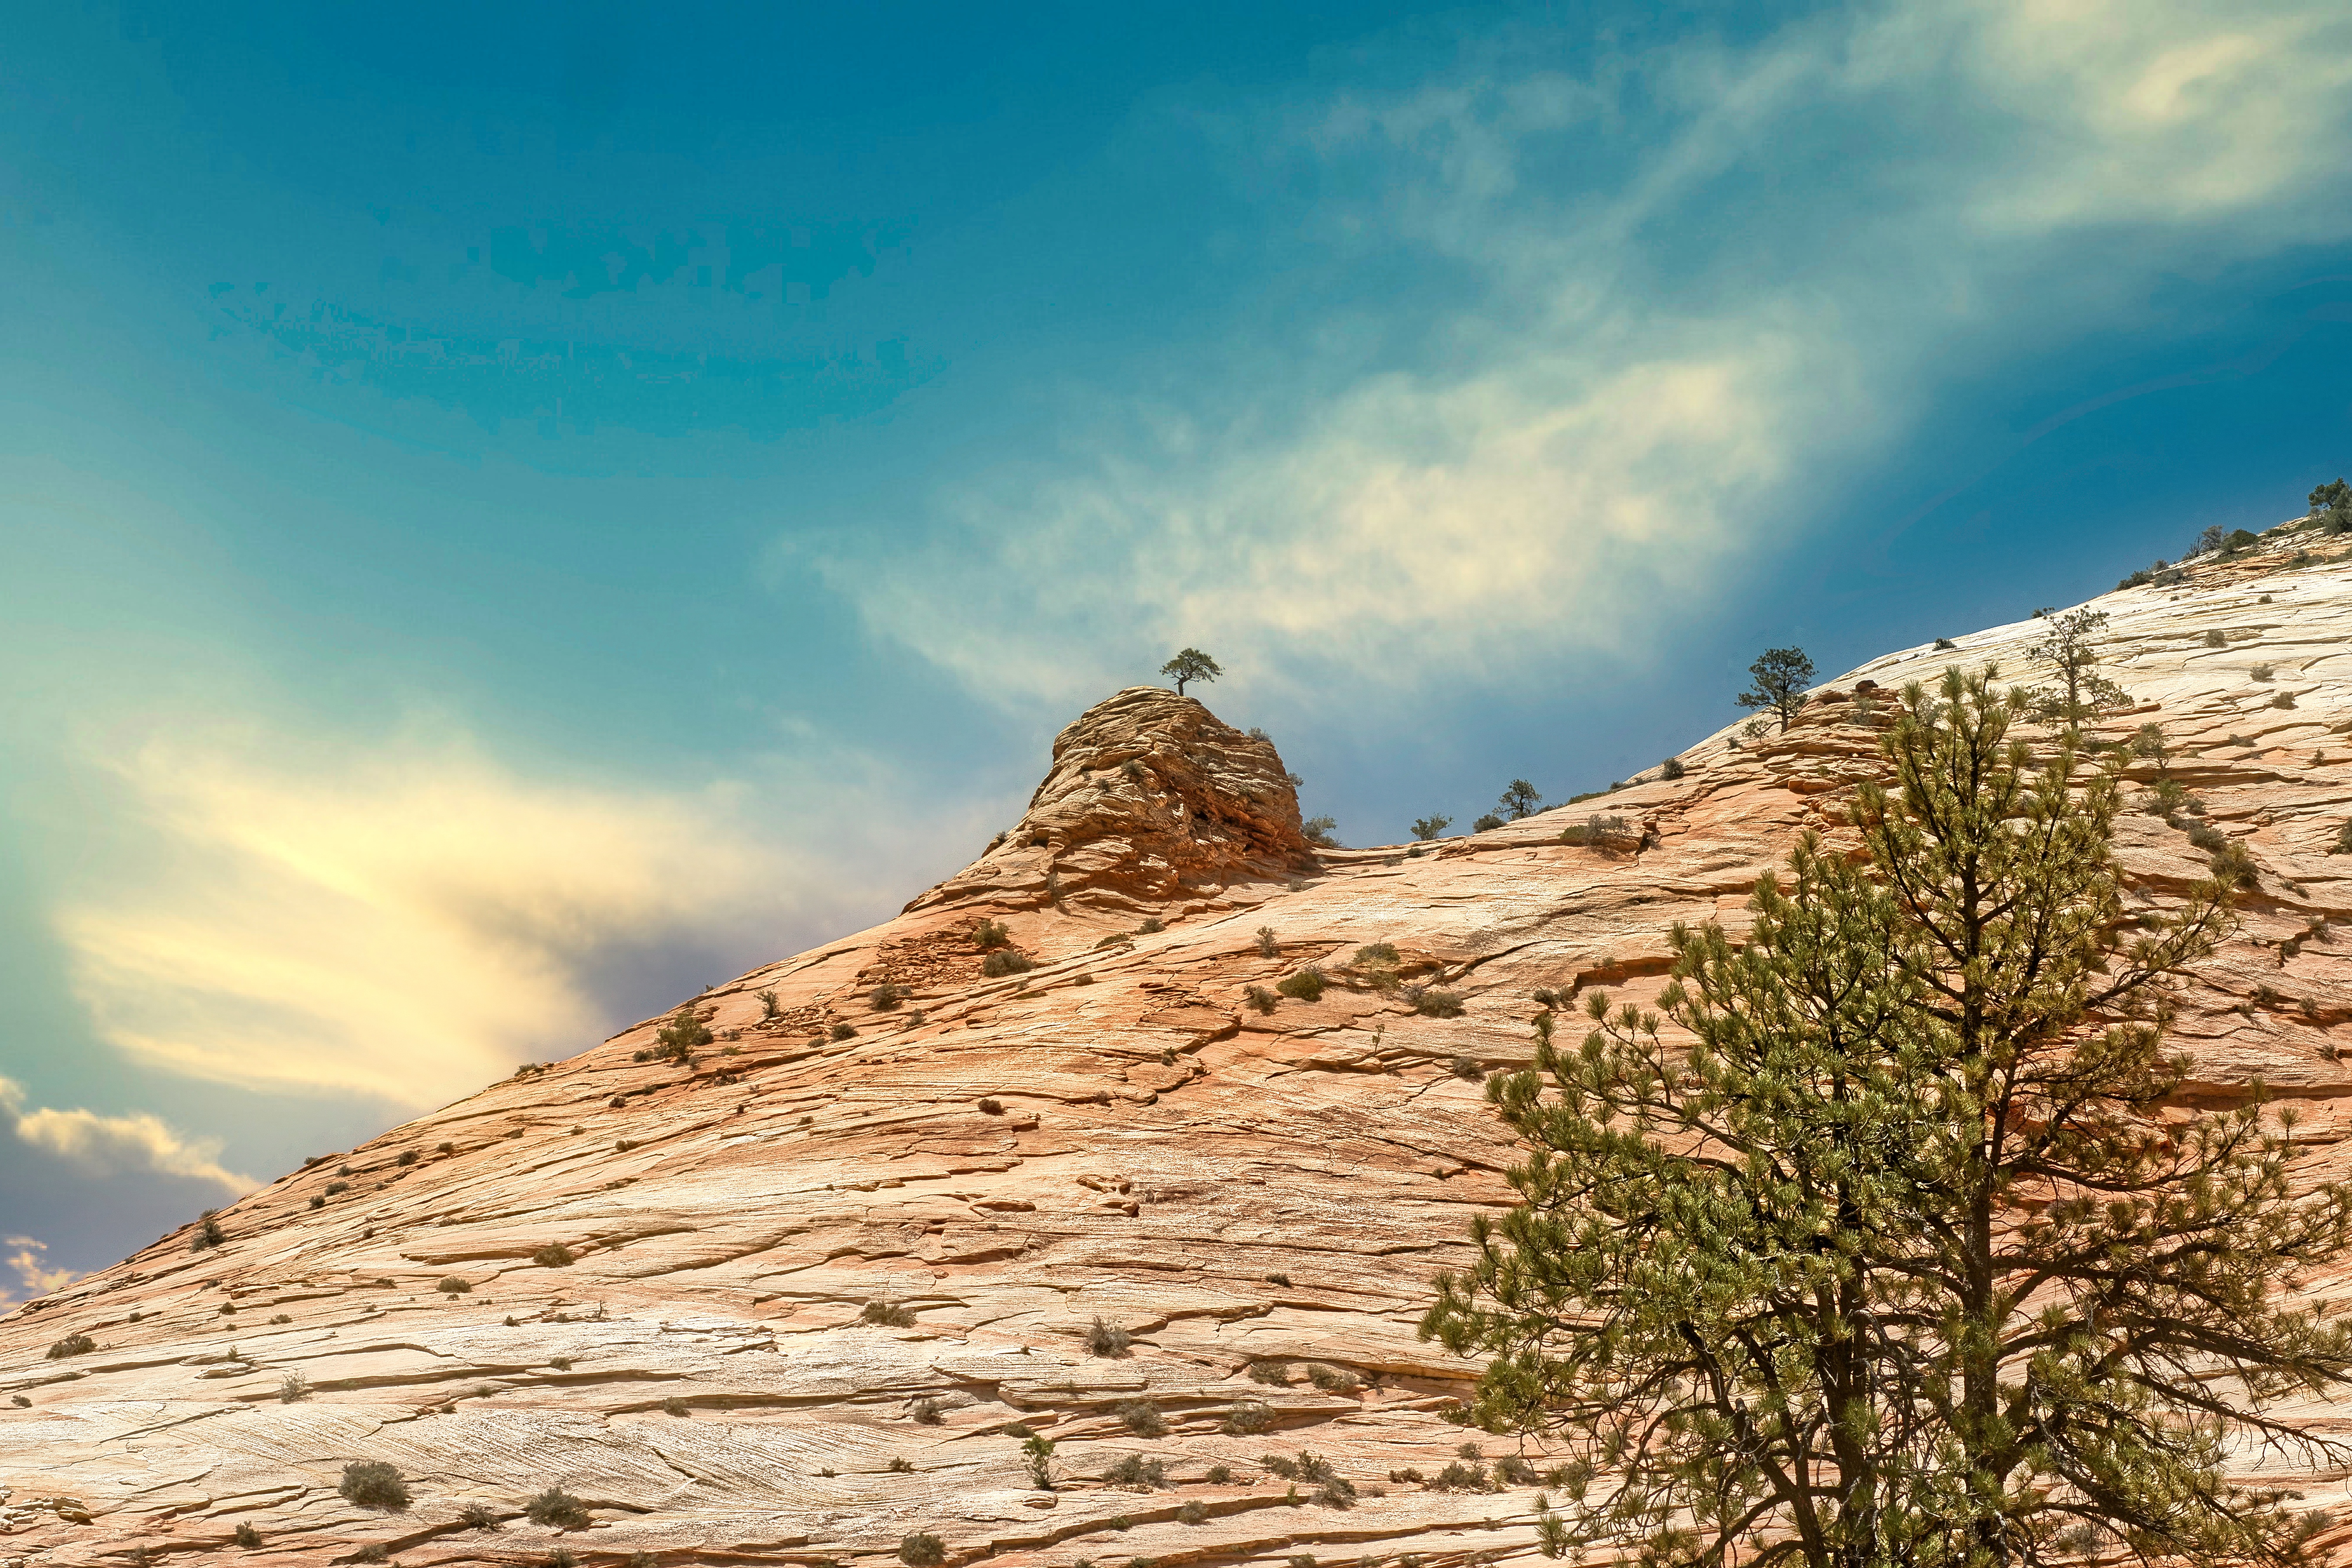
natural, cloud, sky, ecoregion, mountain, plant, tree, bedrock, slope, formation, landscape, outcrop, hill, natural landscape, monument, geology, aeolian landform, plateau, horizon, sand, rock, ancient history, valley, badlands, soil, cumulus, archaeological site, arch, fault, mountain range, ridge, wadi, stone wall, history, shadow, erosion, summit, historic site, vacation, cliff, tourism, escarpment, makhtesh, klippe, desert, ruins